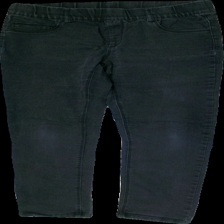
View: front
Type: Jeans
Category: Ladies
Brand: Kappahl
Colors: Black
Material: 95%cotton 5%elastane
Cut: Regular
Size: 40
Season: Autumn
Trend: Denim
Smell: Minor
Price range: <50
Recommended usage: Export